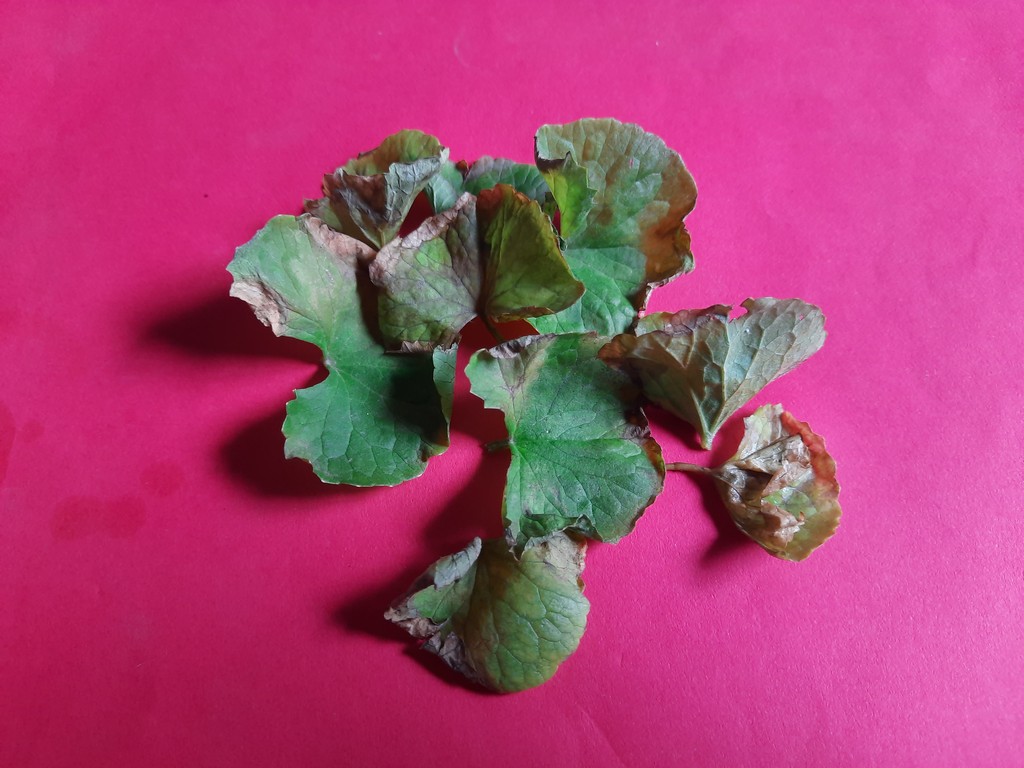
Label: Unhealthy